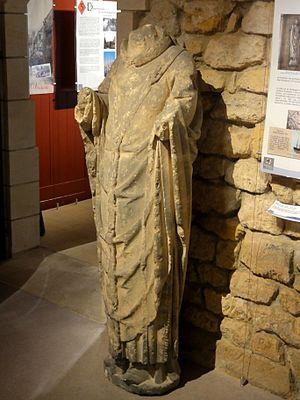
L'église Saint-Nicolas est une église de styles roman et gothique située sur la commune de Saint-Leu-d'Esserent, dans le département français de l'Oise et la région Hauts-de-France. C'est une ancienne église prieurale, bâtie entre le milieu du XIIᵉ siècle et le premier quart du XIIIᵉ siècle pour les moines du prieuré clunisien de Saint-Leu fondé en 1081 par Hugues de Dammartin. Remplaçant une ancienne église paroissiale, elle assumera toujours la double mission d'église prieurale et paroissiale, l'un des moines faisant office de curé. Par sa position en limite d'un plateau, elle domine la ville et une partie de la vallée de l'Oise et sa silhouette caractéristique est visible de loin. Le massif occidental est encore de style roman ; achevé vers 1150, il correspond à un projet de reconstruction moins ambitieux finalement abandonné. Quelques années plus tard seulement, la construction de l'église gothique actuelle commence par l'abside vers 1160 et se poursuit par le chœur et la nef, terminés entre 1190 et 1210 environ. L'édifice frappe par ses dimensions imposantes, proches de celles d'une cathédrale.